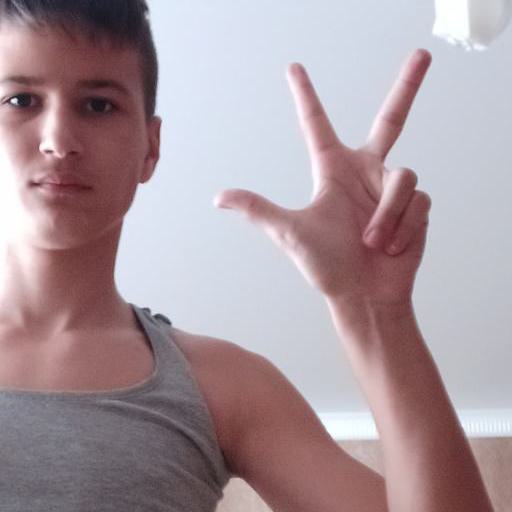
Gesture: three2